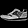
Label: Sneaker